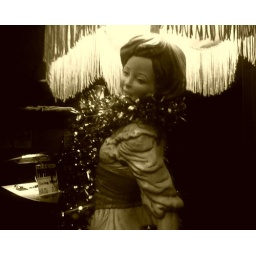
The lamp on the merch table at the Tractor Tavern in Ballard